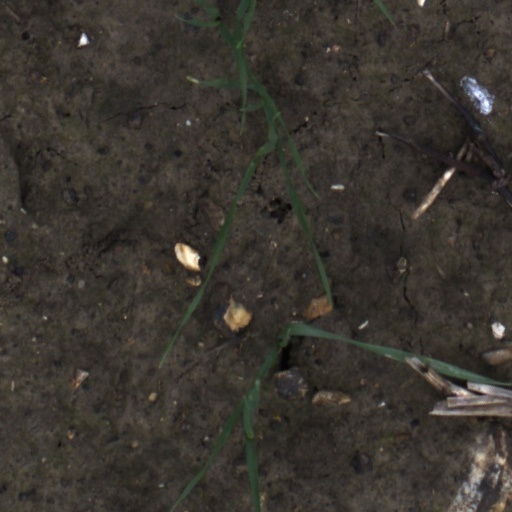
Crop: wheat